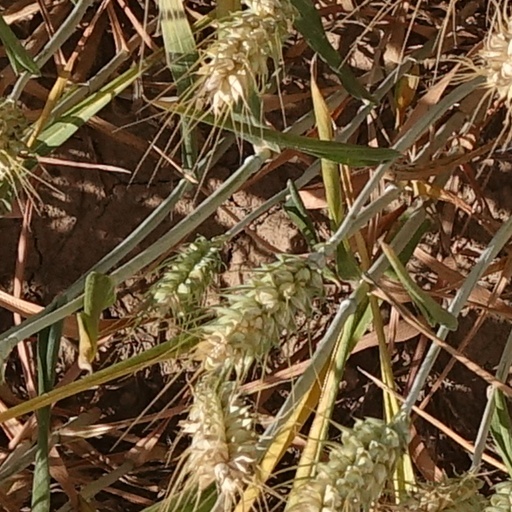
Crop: wheat